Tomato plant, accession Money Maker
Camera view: tilt-top (135 deg); turntable rotation: 210 degrees
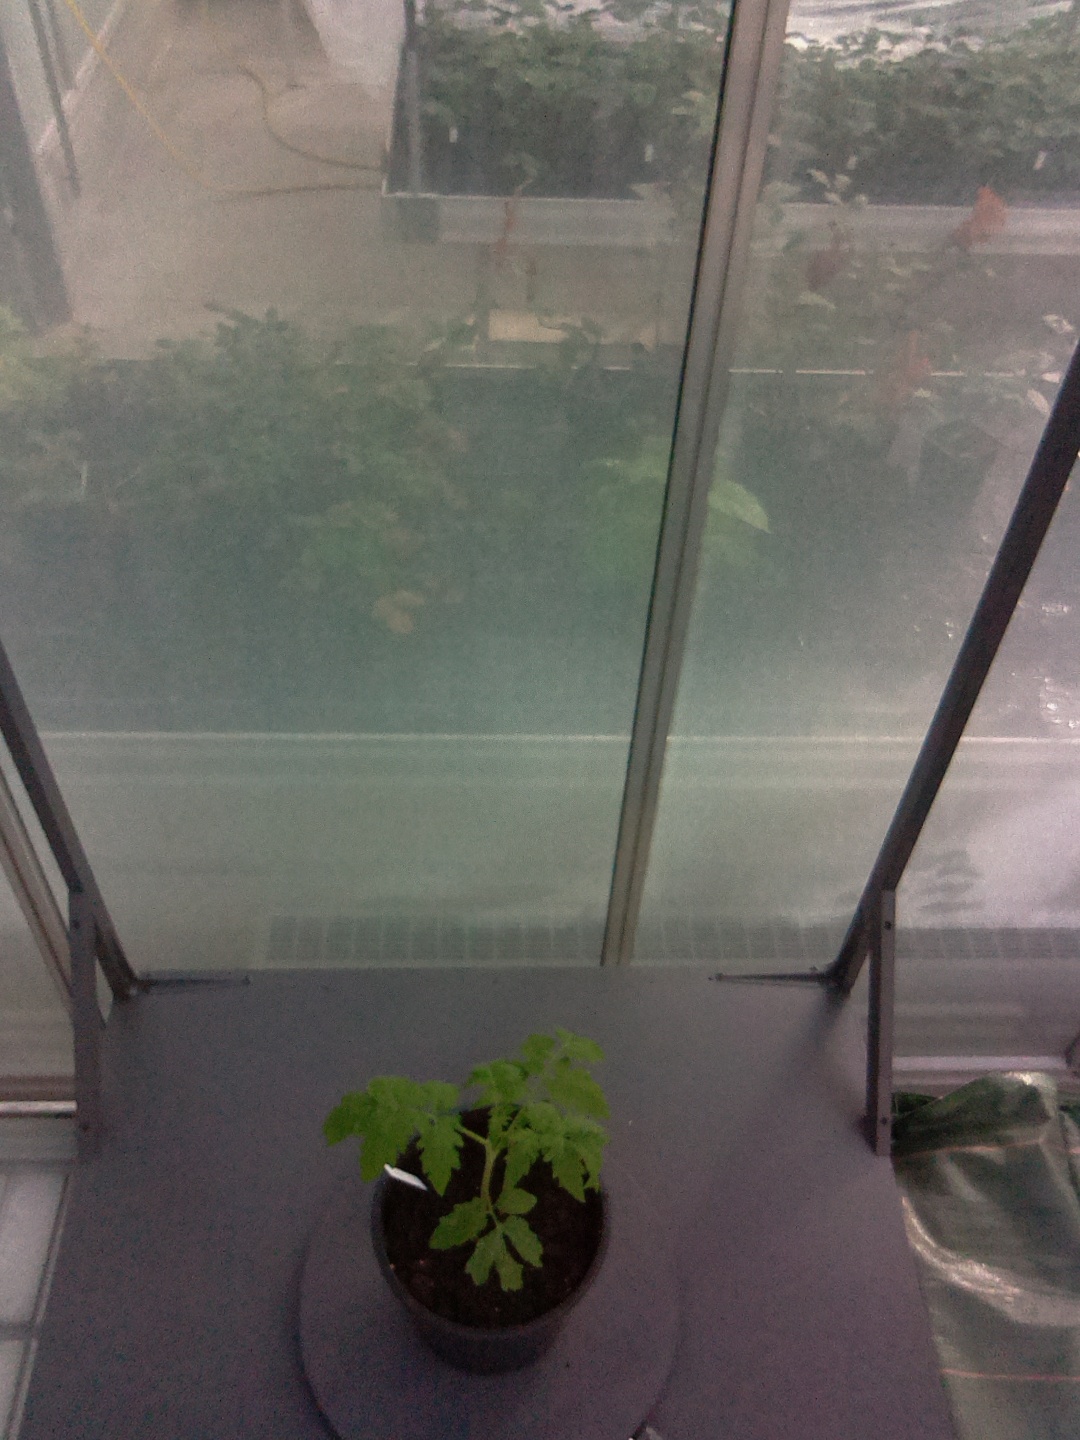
BBCH growth stage 13: 6 of true leaves visible